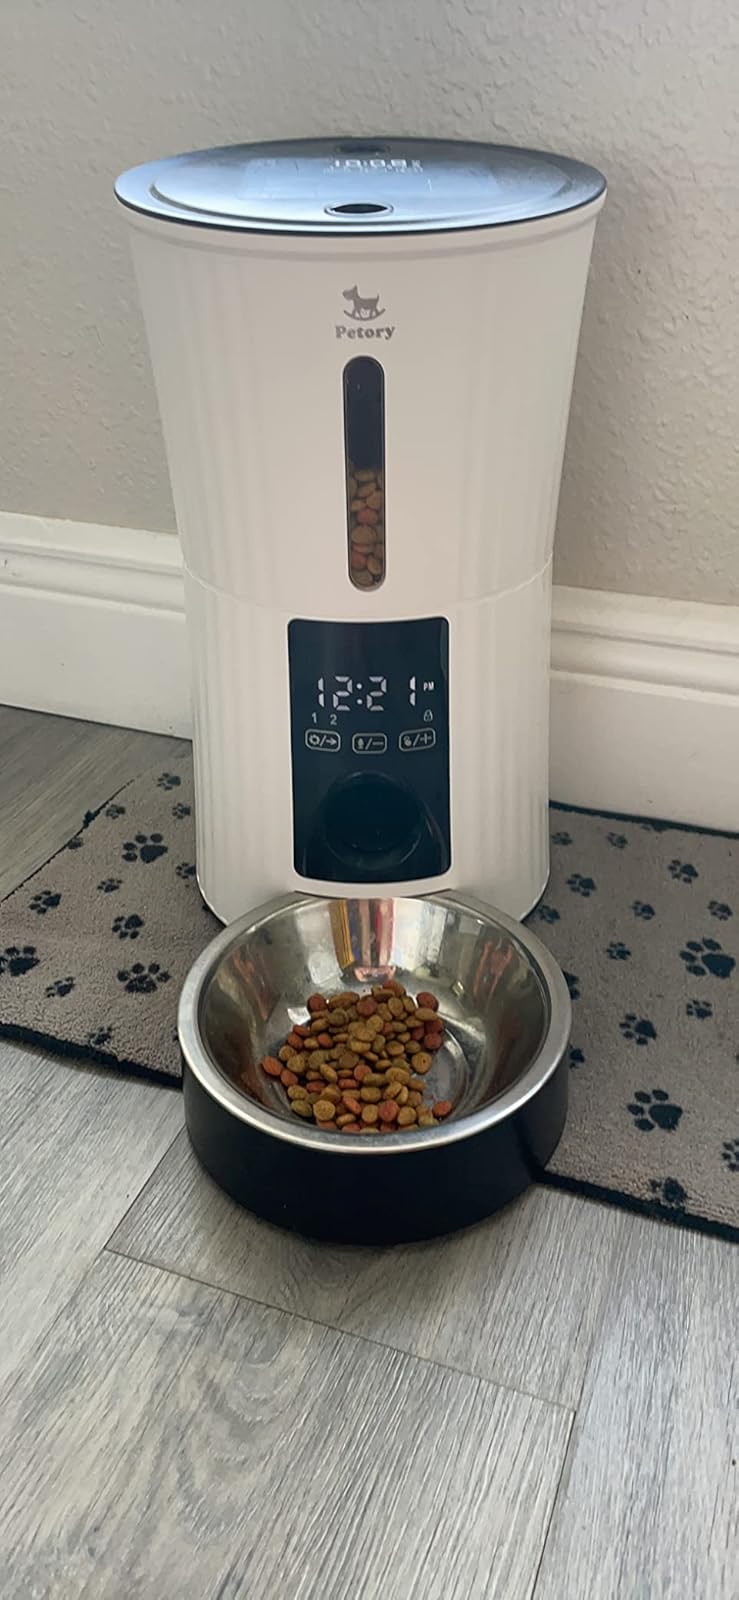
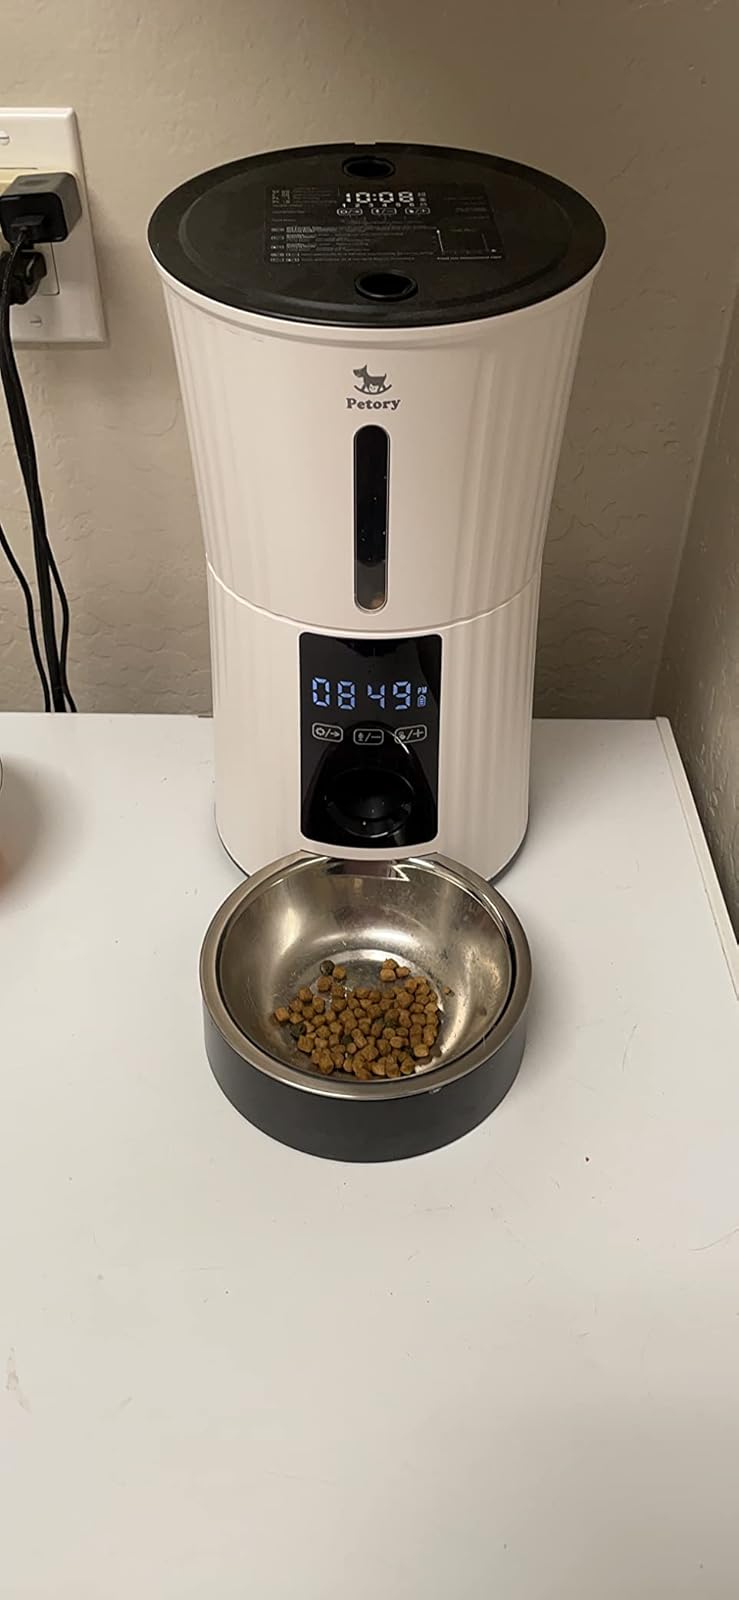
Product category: items_feeder
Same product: yes